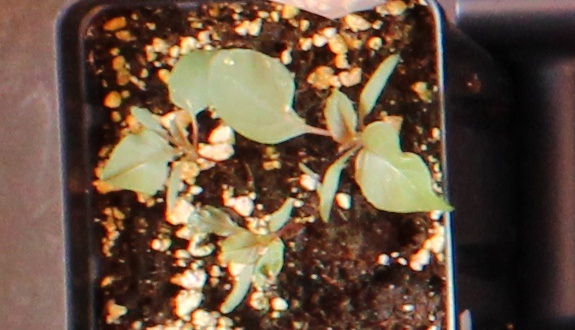
Label: Redroot Pigweed